International Geophysical Year

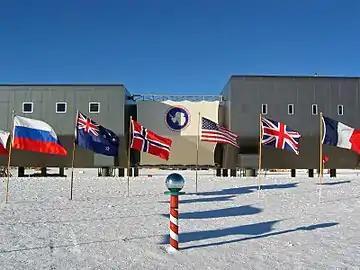
IGY legacies: The ceremonial south pole in 2007

The IGY triggered an 18-month year of Antarctic science. The International Council of Scientific Unions, a parent body, broadened the proposals from polar studies to geophysical research. More than 70 existing national scientific organizations then formed IGY committees, and participated in the cooperative effort.